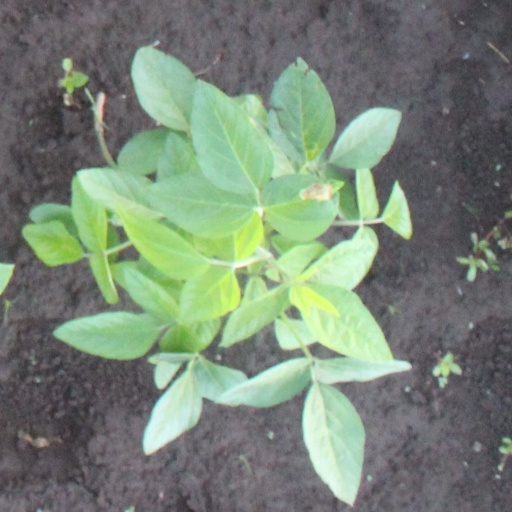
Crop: soybean